Orthalicus reses

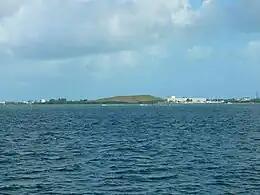
Stock Island, Florida is one of the places in which "O. reses" is known to occur.

Henry Augustus Pilsbry suggested, in 1946, that "Orthalicus reses reses" arrived in Florida from Central America and the Caribbean shortly after the emergence of the Florida peninsula in the late Pleistocene. Snails that were sealed in place on floating tropical trees may have been cast ashore on the Florida peninsula by high winds and hurricanes. This form of dispersal has been suggested for both "Orthalicus" and "Liguus", but the exact origin of these species is still in question. In 1972, Craig suggested that populations of "Orthalicus" arrived directly across the Gulf of Mexico from Central America, but the mode of transportation and whether dispersal occurred as a single event or multiple events was not known. No one knows when "Orthalicus reses reses" arrived in the Lower Keys.